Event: Nepal Earthquake
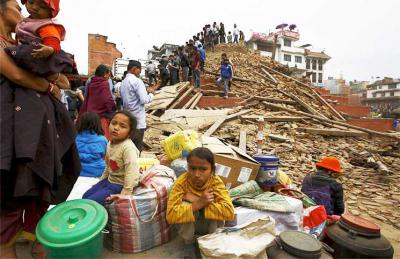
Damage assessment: damage